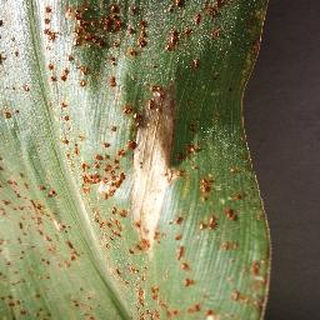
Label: corn_northern_leaf_blight